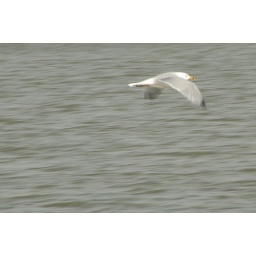
Trying to get some zoomed in photos while birds are flying by